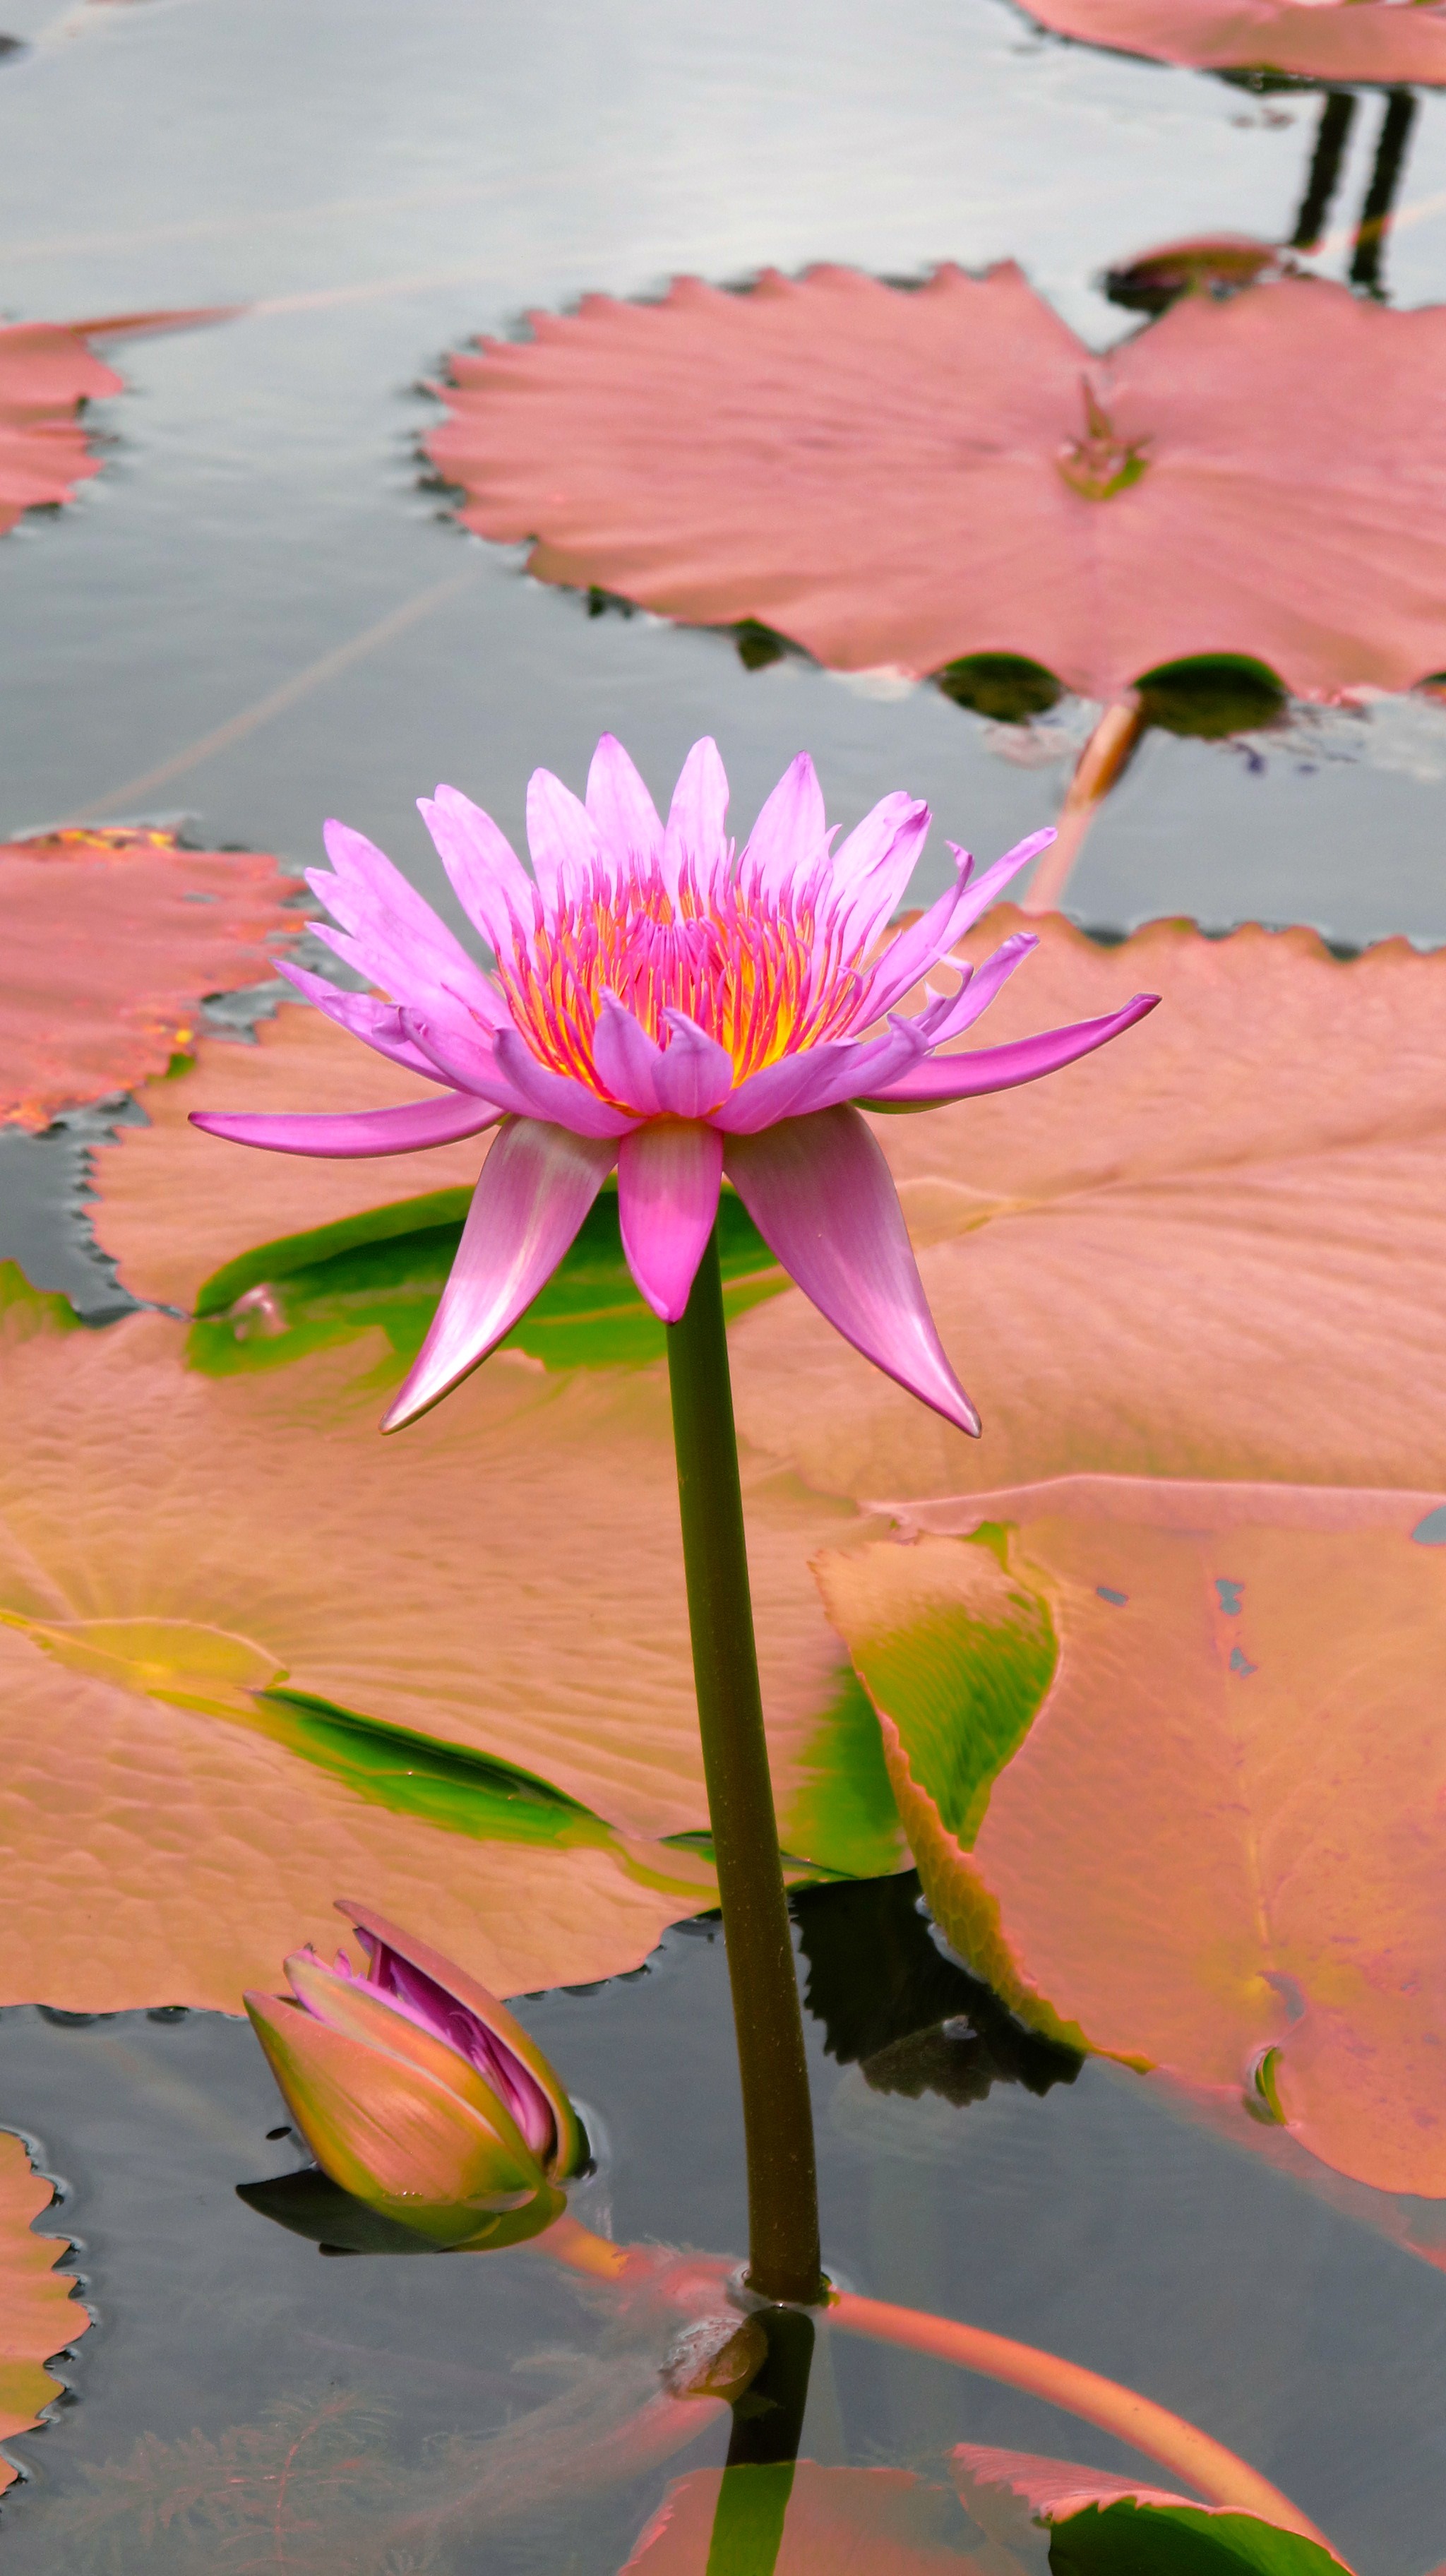
water, blossom, plant, round, flower, petal, floral, spring, blooming, aquatic, floating, pink, sacred lotus, aquatic plant, flora, plants, water lily, wildflower, leaves, one, single, decorative, bright, lilies, ornamental, exotic, blooms, flowering plant, plant stem, lotus family